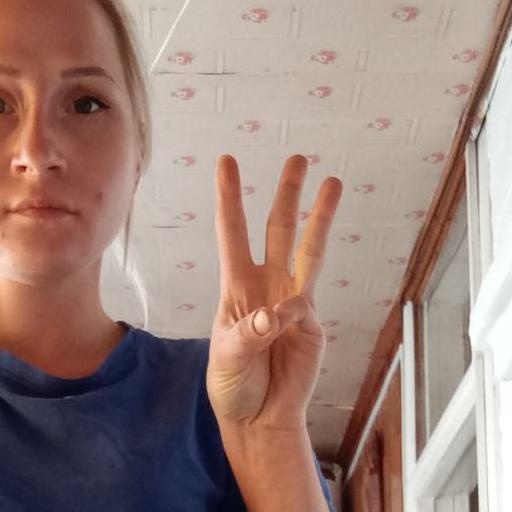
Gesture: three